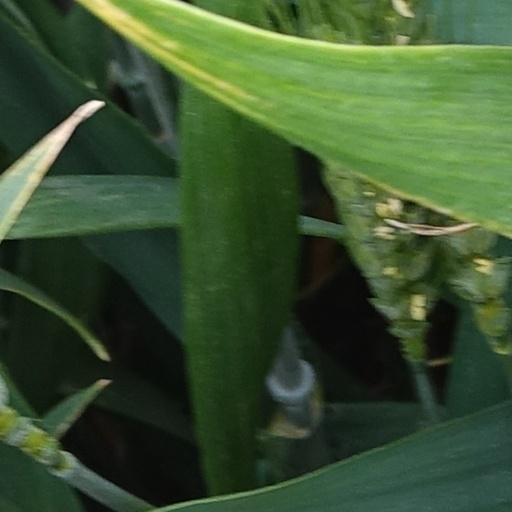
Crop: wheat